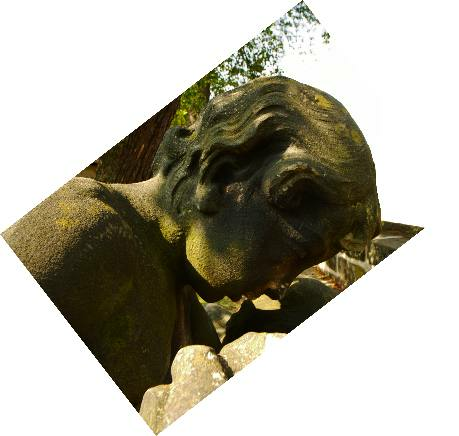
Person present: No